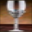
Label: cup